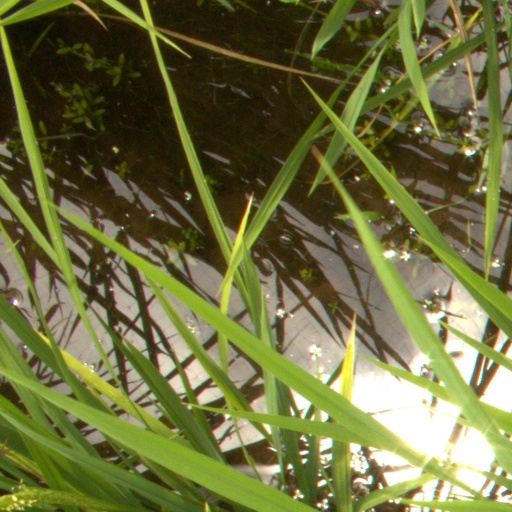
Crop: rice